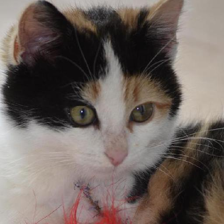
Label: animals